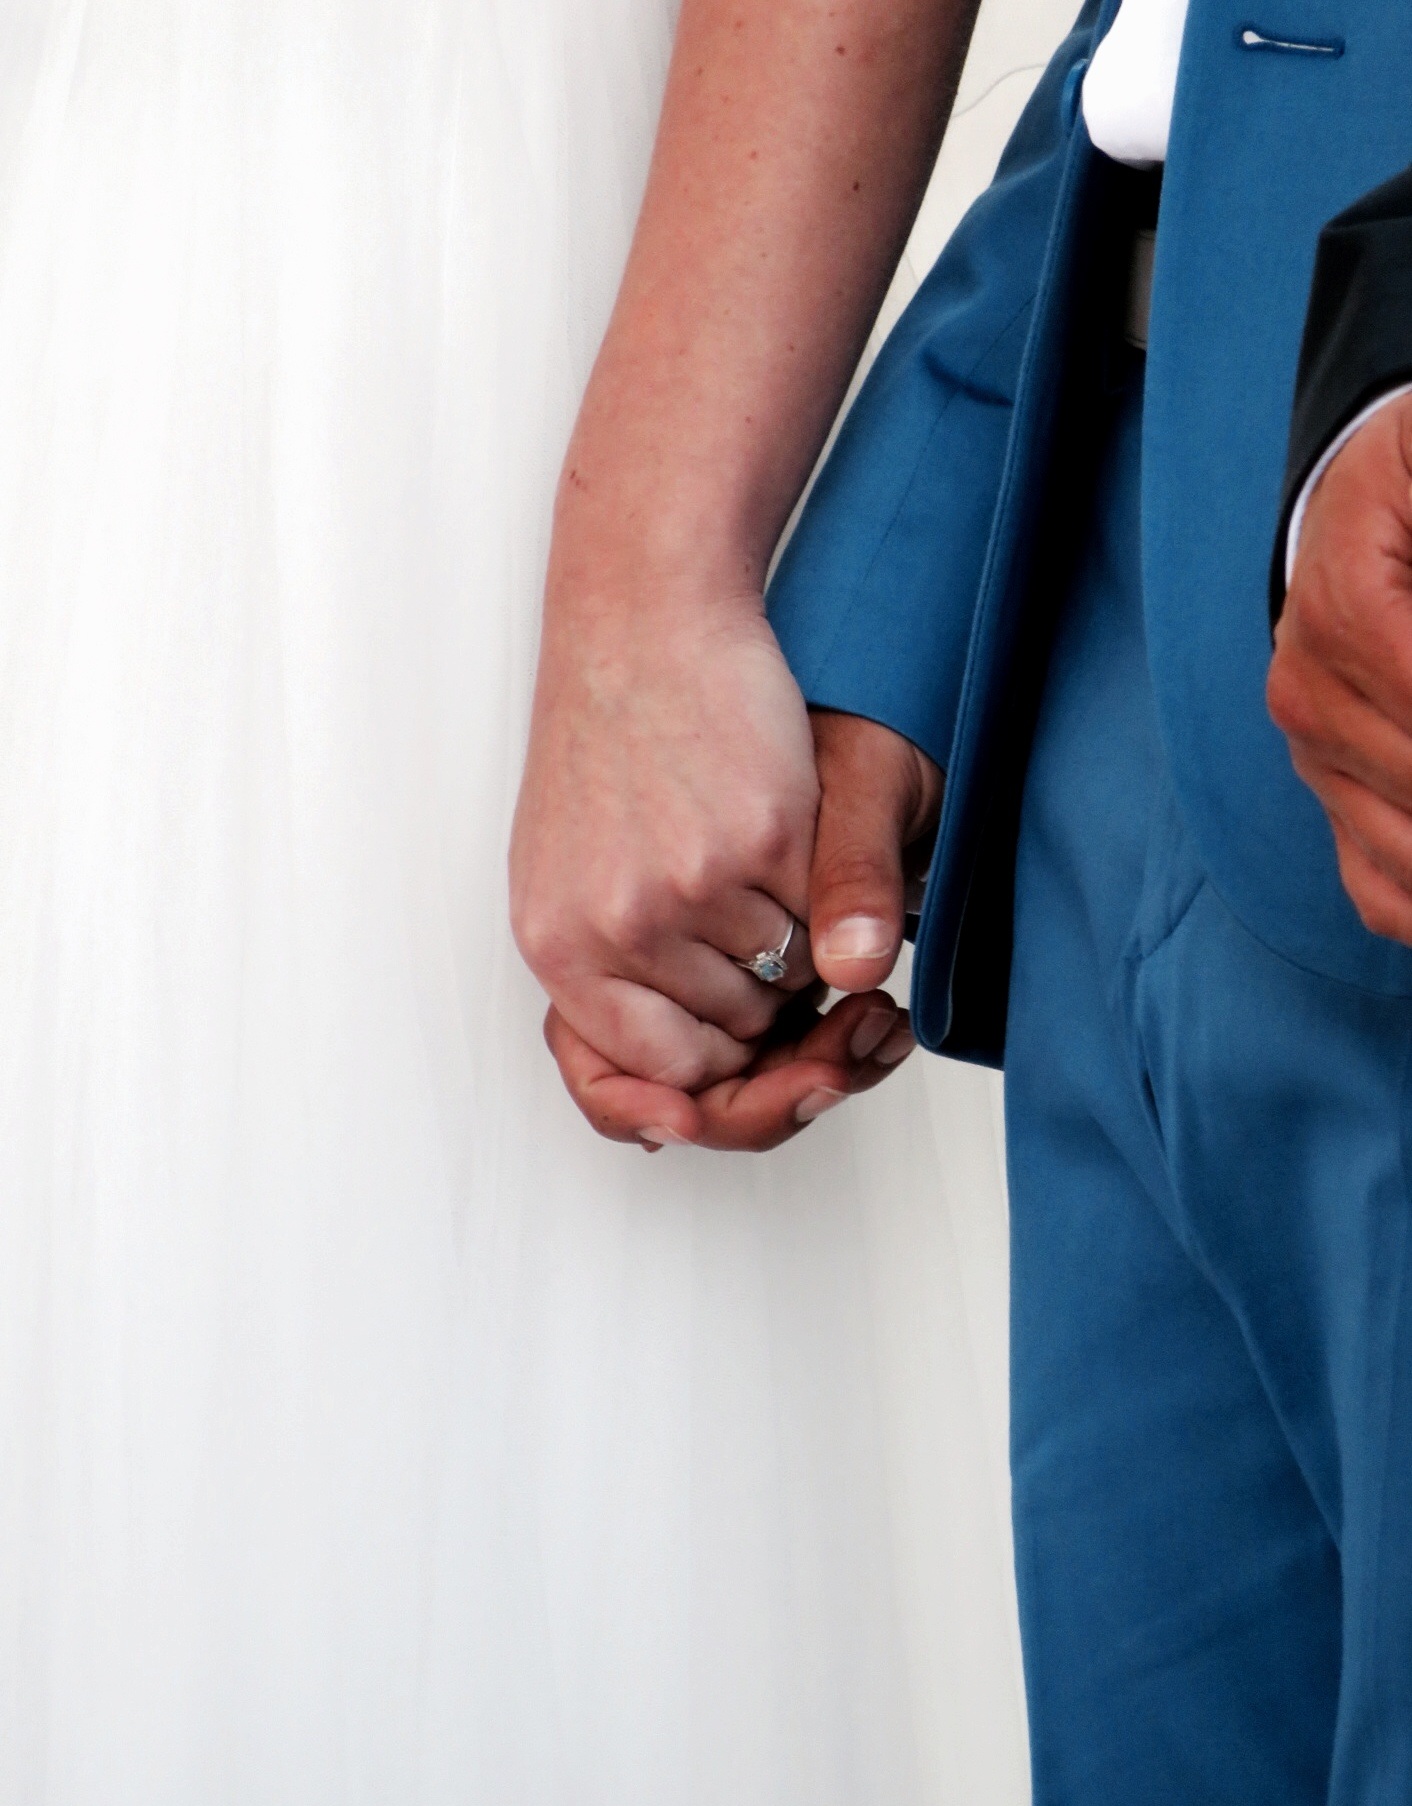
hand, man, suit, people, ring, male, leg, love, finger, couple, romance, romantic, clothing, arm, marriage, holding hands, human body, tuxedo, wife, husband, sense, formal wear